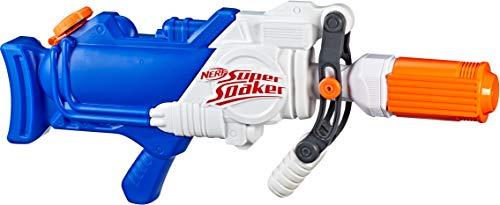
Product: SUPERSOAKER Super Soaker Hydra
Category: Toys & Games | Sports & Outdoor Play | Pools & Water Toys | Squirt Guns
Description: Move the handle back and forth to unleash water.
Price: $19.99
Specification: ProductDimensions:2.6x26x11.3inches|ItemWeight:1.88pounds|ShippingWeight:2.03pounds(Viewshippingratesandpolicies)|ASIN:B07JMJDVJR|Itemmodelnumber:E2907|Manufacturerrecommendedage:7yearsandup